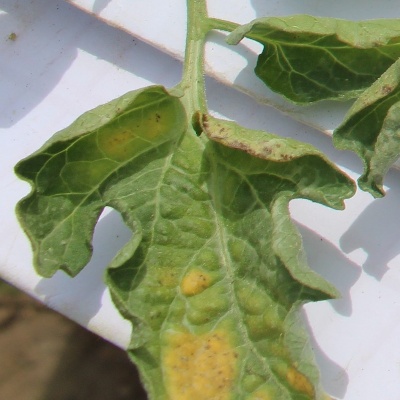
Crop: Tomato
Condition: leaf curl